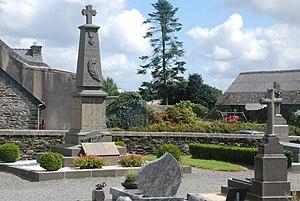
Monument aux morts - Ploudiry-29
Ploudiry [pludiʁi] est une commune du département du Finistère, dans la région Bretagne, en France.
Les monuments aux morts de la guerre 1914-1918 peuvent être surmontés d'éléments symbolisant :